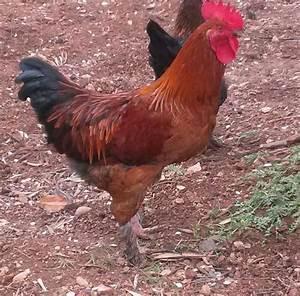
chicken